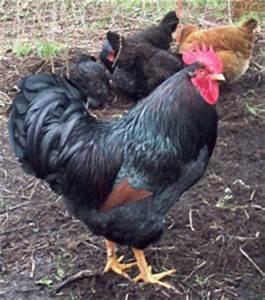
chicken